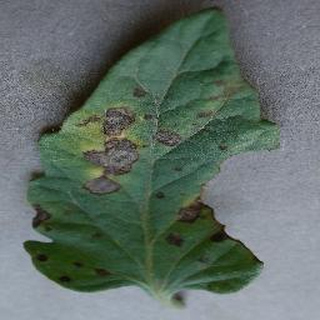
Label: tomato_early_blight